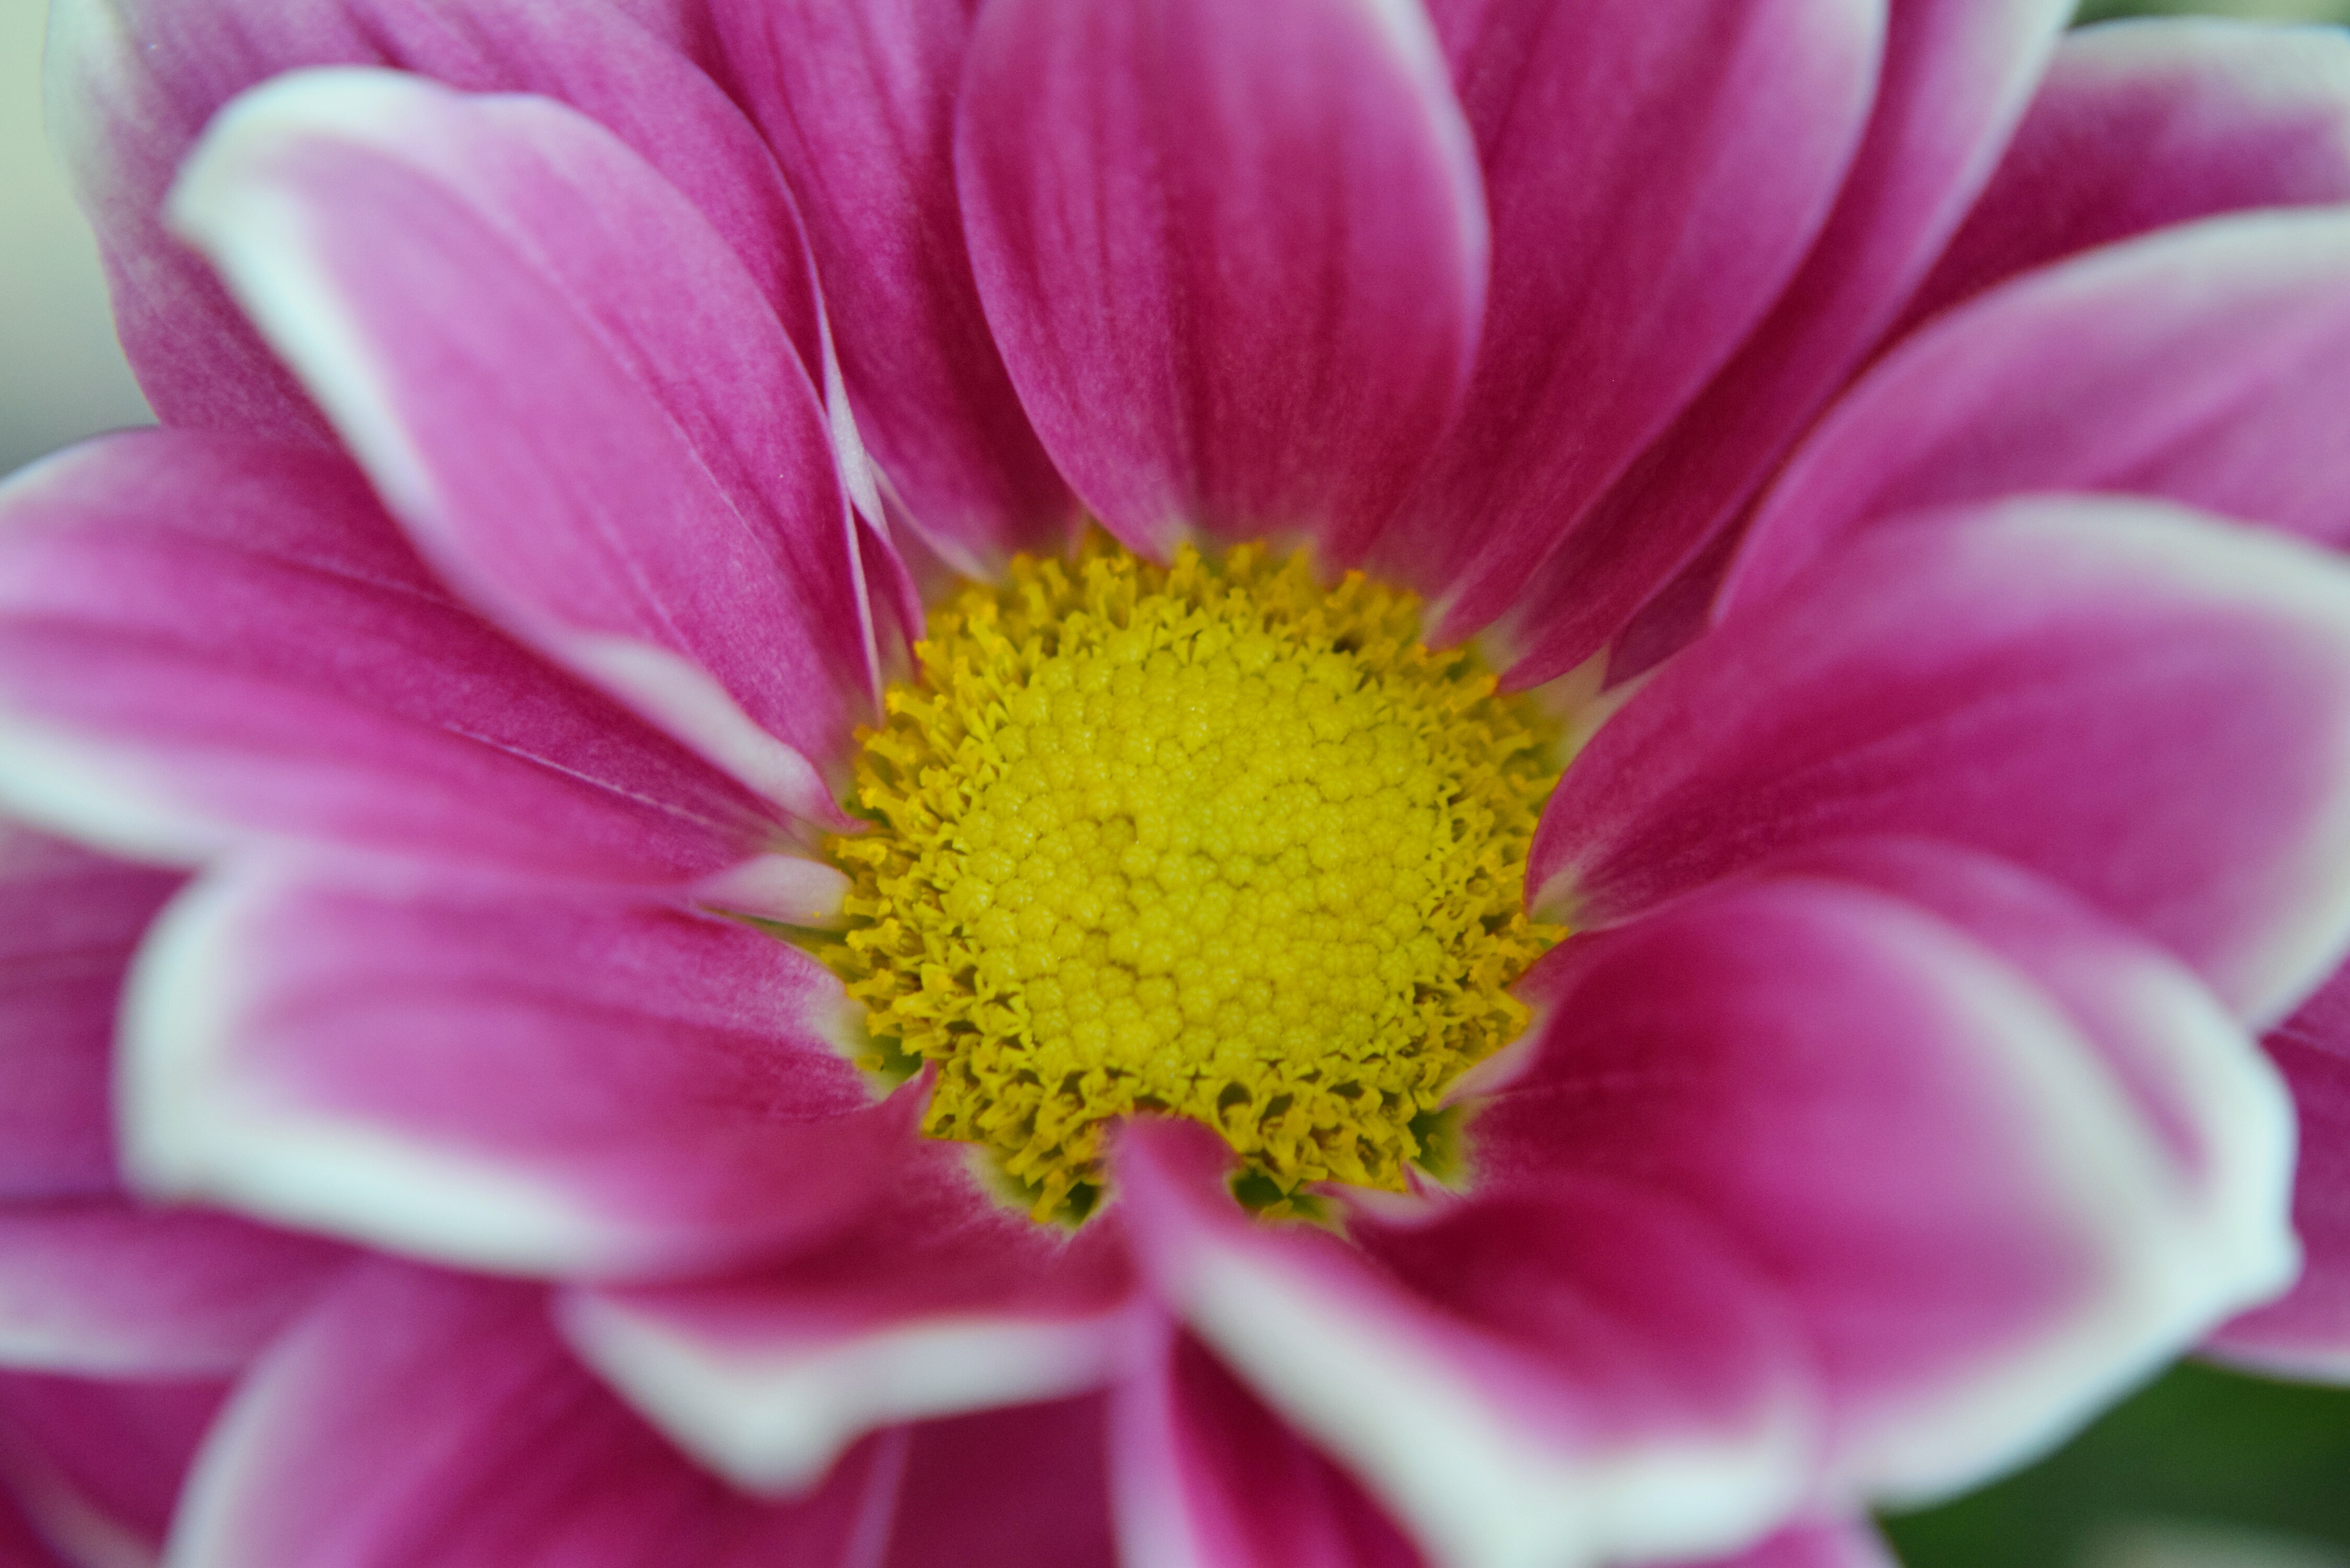
nature, blossom, plant, photography, flower, petal, summer, daisy, macro, yellow, pink, flora, close up, dahlia, macro photography, flowering plant, daisy family, plant stem, land plant